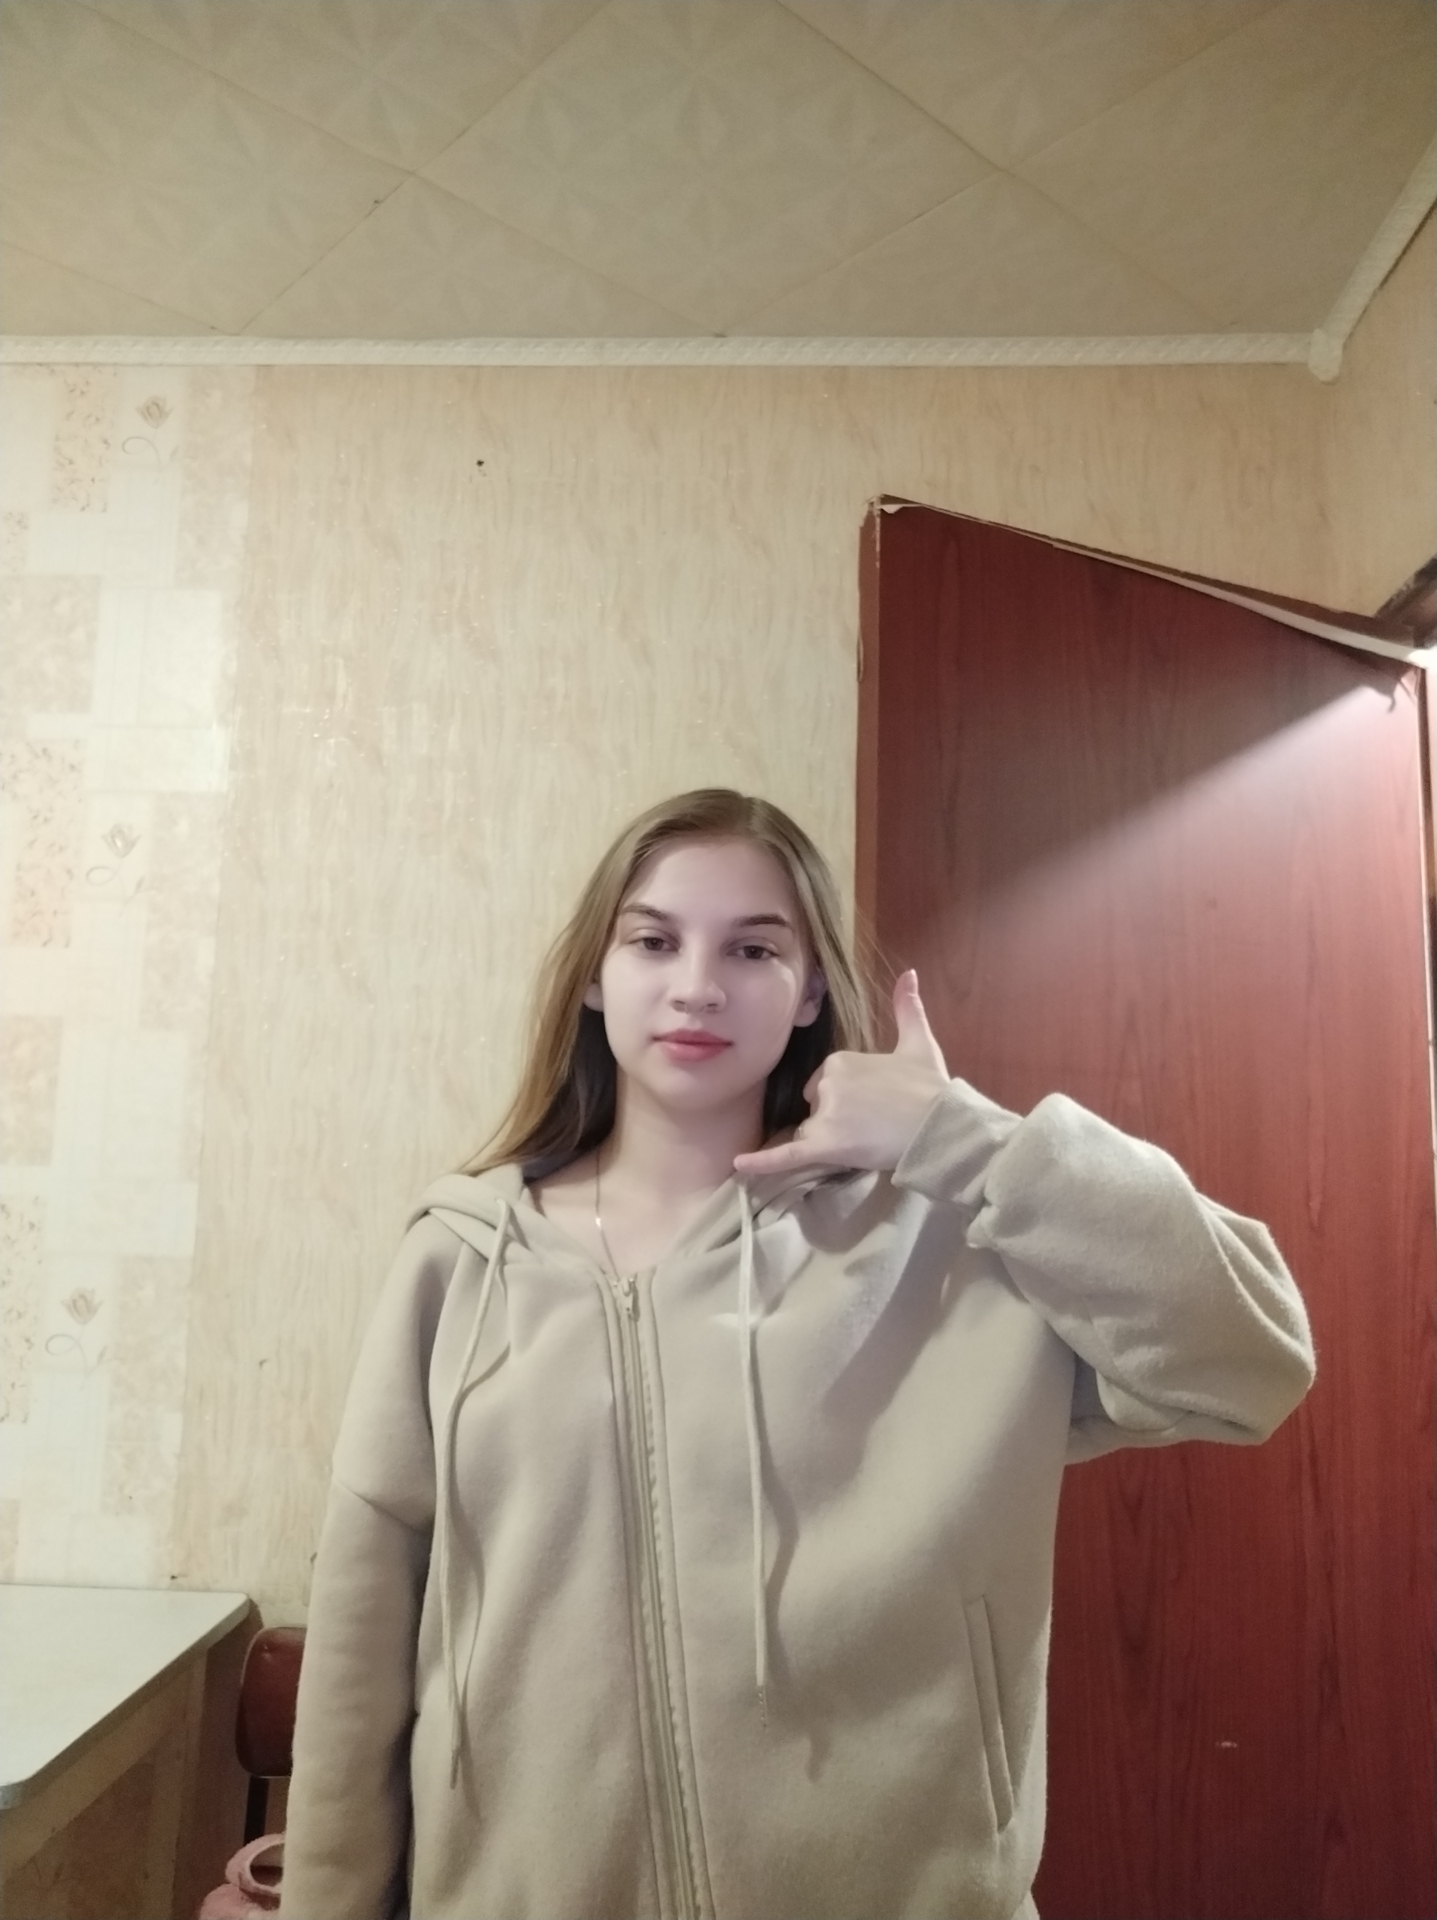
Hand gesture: call